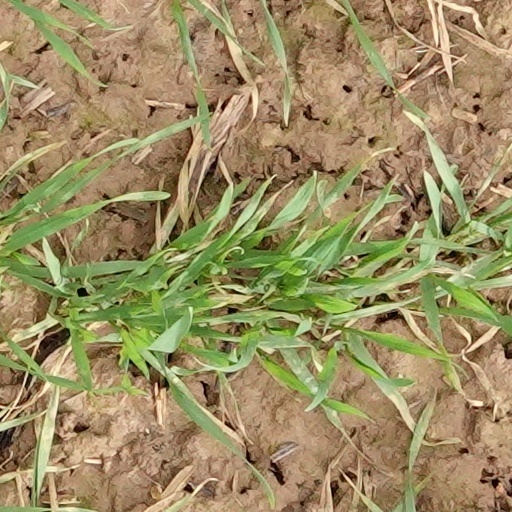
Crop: wheat